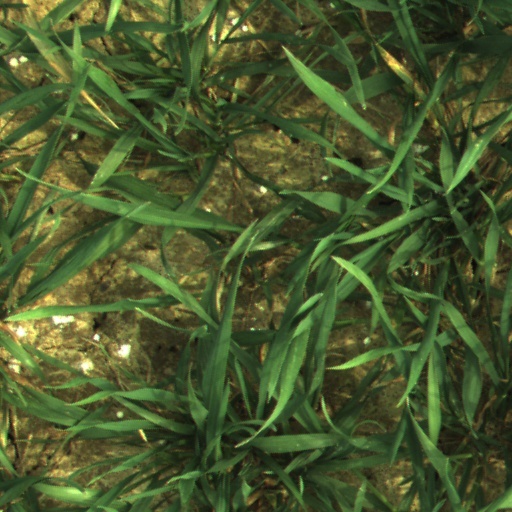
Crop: wheat